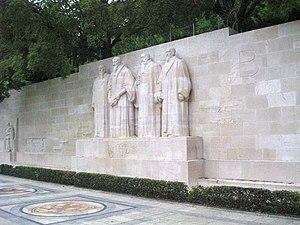
Cette liste présente les biens culturels d'importance nationale dans le canton de Genève. Cette liste correspond à l'édition 2009 de l'Inventaire Suisse des biens culturels d'importance nationale pour le canton de Genève. Il est trié par commune et inclus : 86 bâtiments séparés, 46 collections et 10 sites archéologiques.
Le Monument international de la Réformation, généralement connu sous le nom de Mur des réformateurs, se situe à Genève. Élevé dans l'actuel parc des Bastions et long d'une centaine de mètres, il est adossé à une partie des anciennes murailles construites au XVIᵉ siècle et qui entourent la ville jusqu'au milieu du XIXᵉ siècle. Le monument est construit dès 1909 pour le 400ᵉ anniversaire de la naissance de Jean Calvin et le 350ᵉ anniversaire de la fondation de l'Académie de Genève devenue aujourd'hui l'Université de Genève.